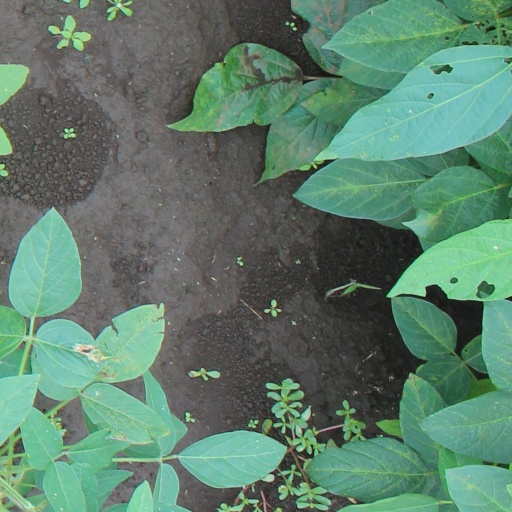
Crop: soybean